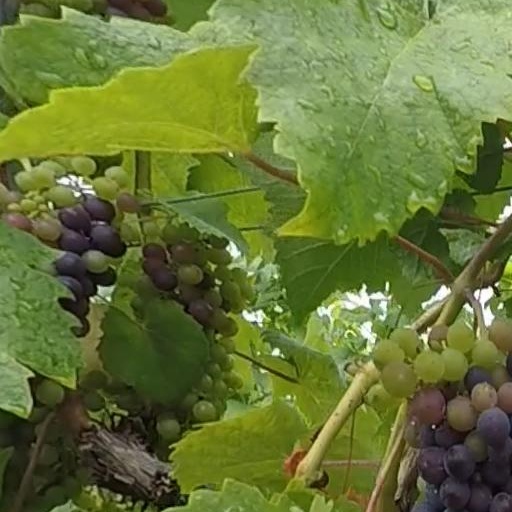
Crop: grape